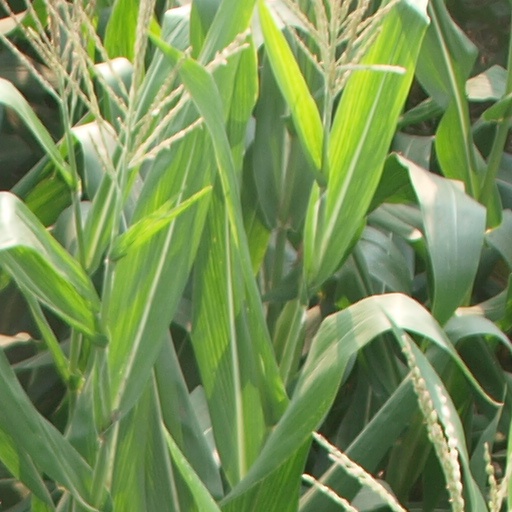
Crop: maize; corn